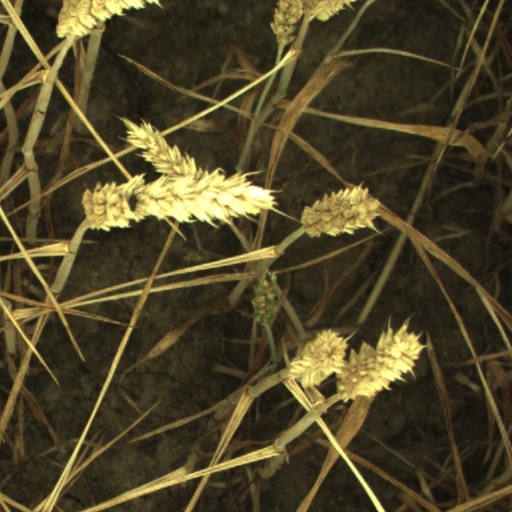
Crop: wheat